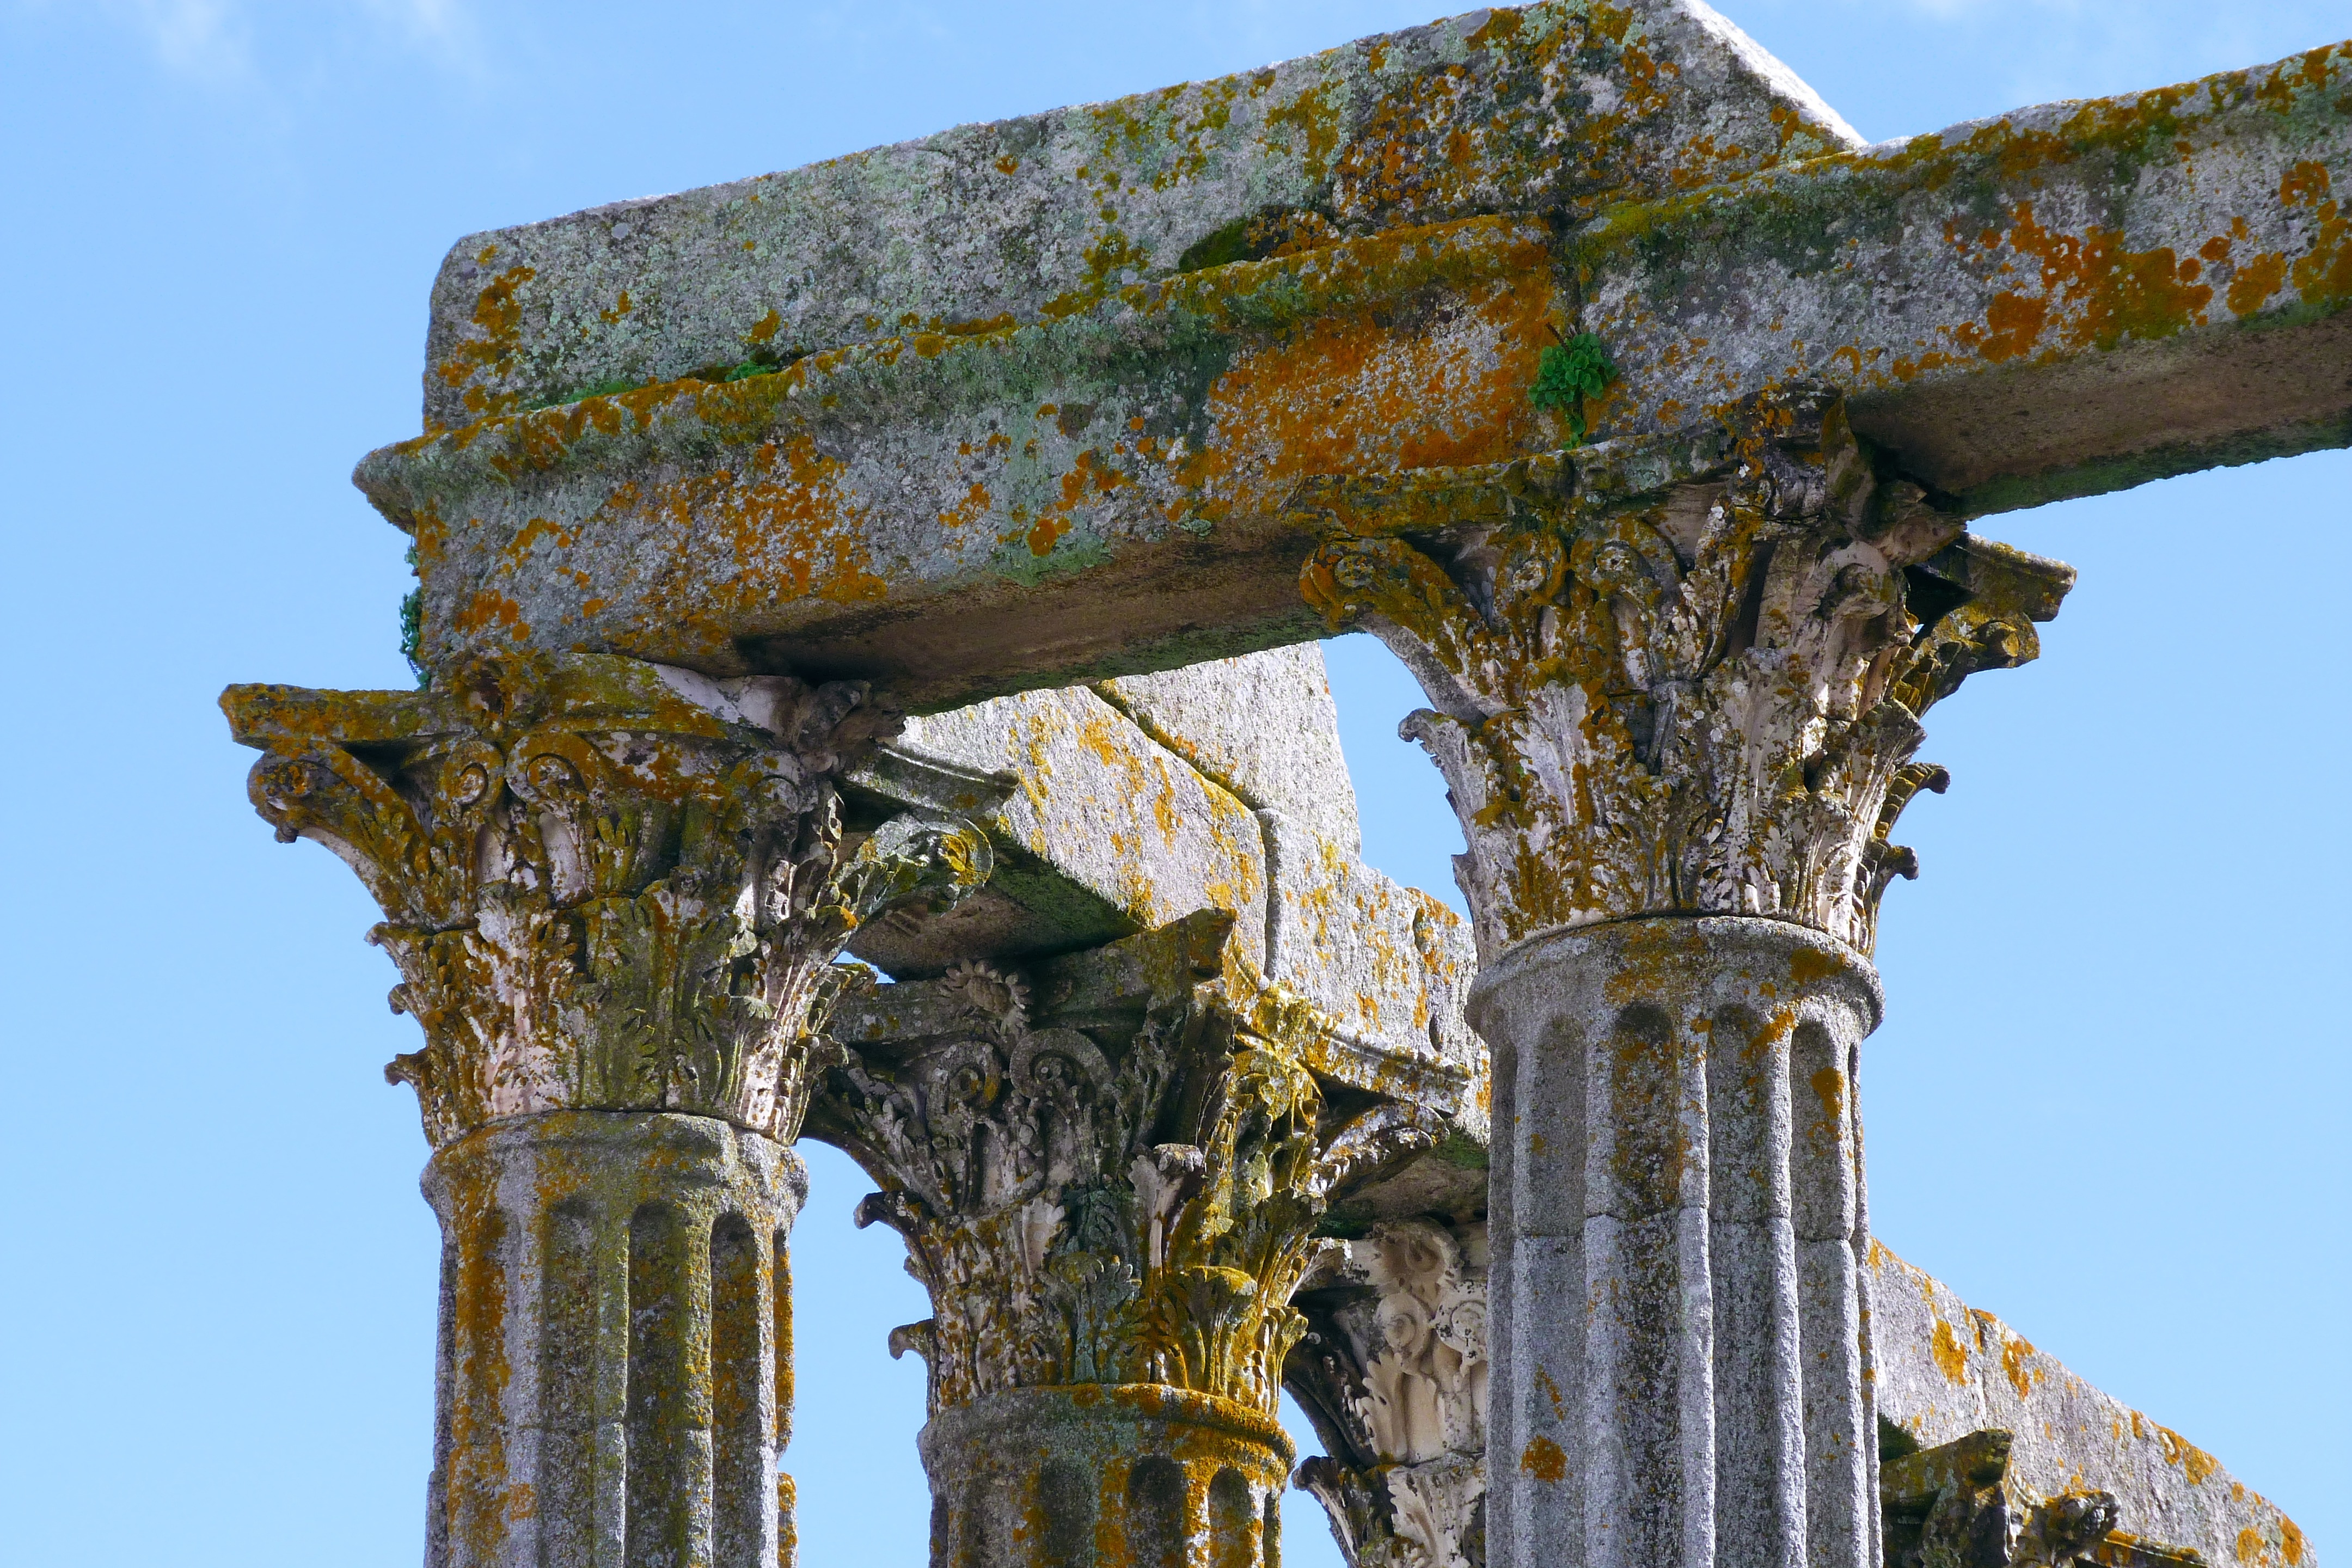
architecture, structure, building, stone, monument, statue, arch, column, landmark, facade, ruin, sculpture, temple, ruins, roman, ancient history